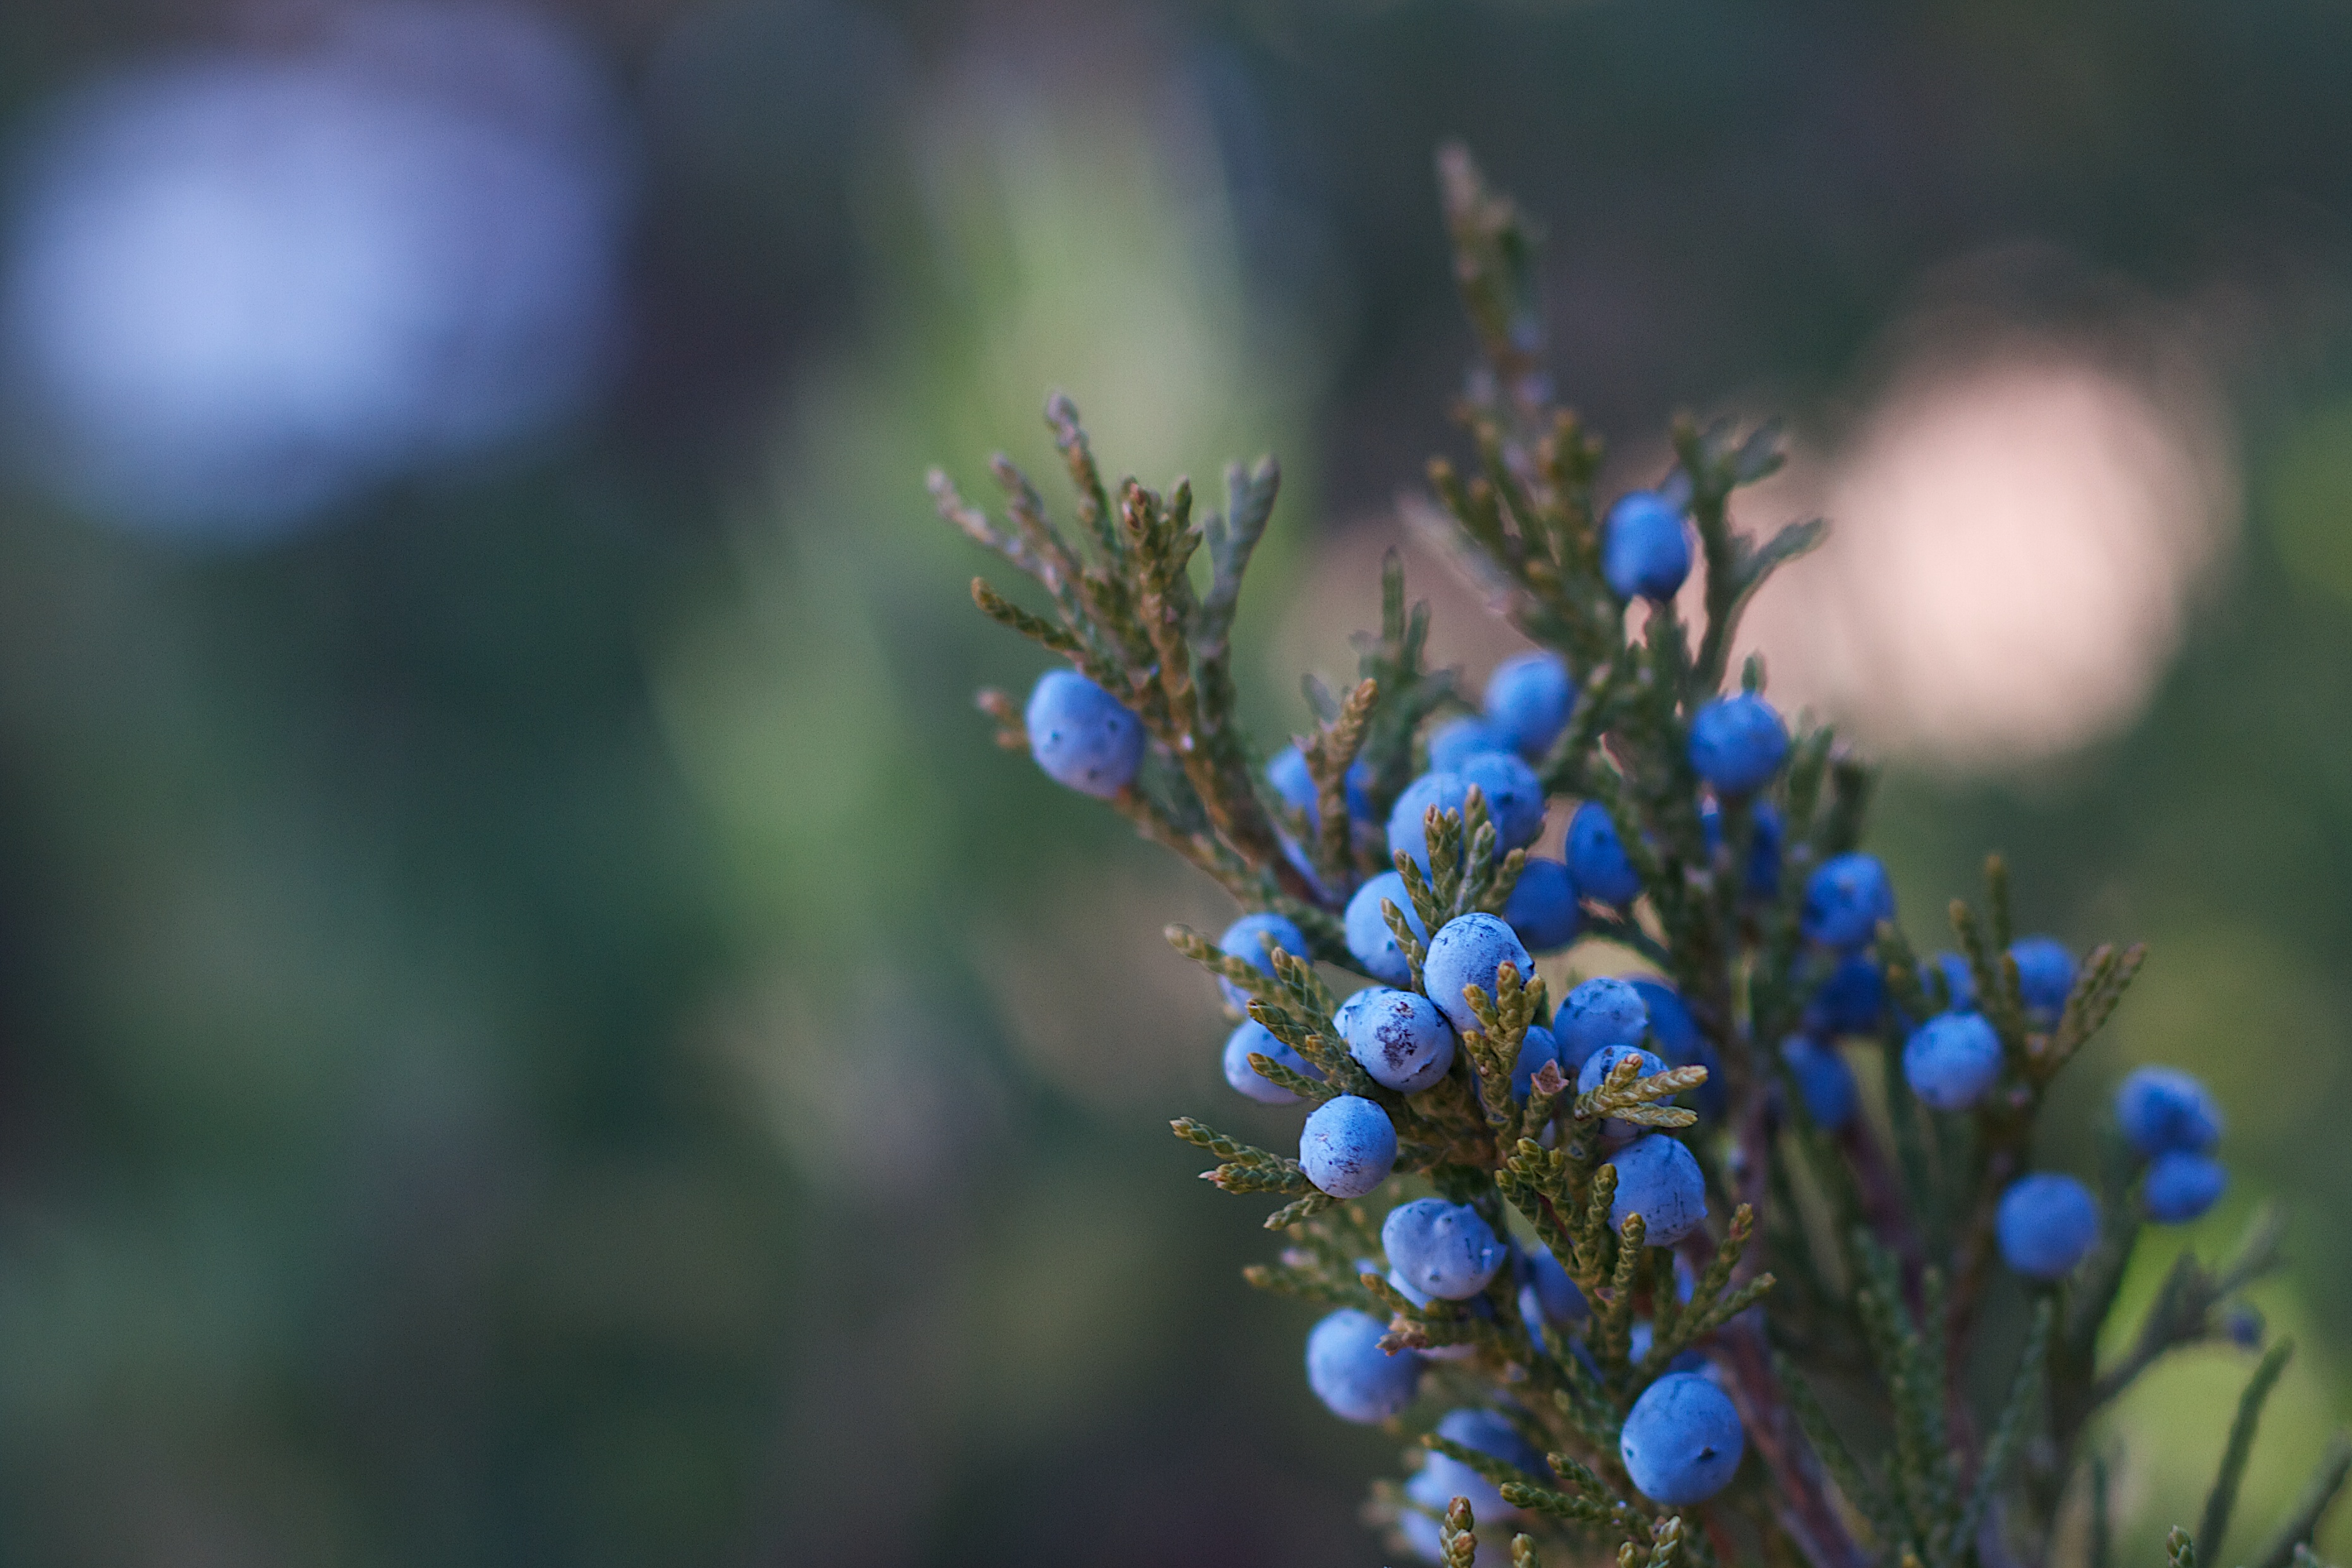
tree, nature, branch, blossom, plant, photography, berry, leaf, flower, green, produce, botany, blue, flora, wildflower, close up, cool image, shrub, bud, macro photography, land plant